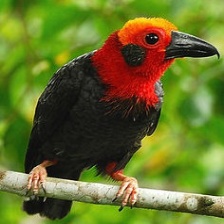
Species: BORNEAN BRISTLEHEAD
Scientific name: PITYRIASIS GYMNOCEPHALA